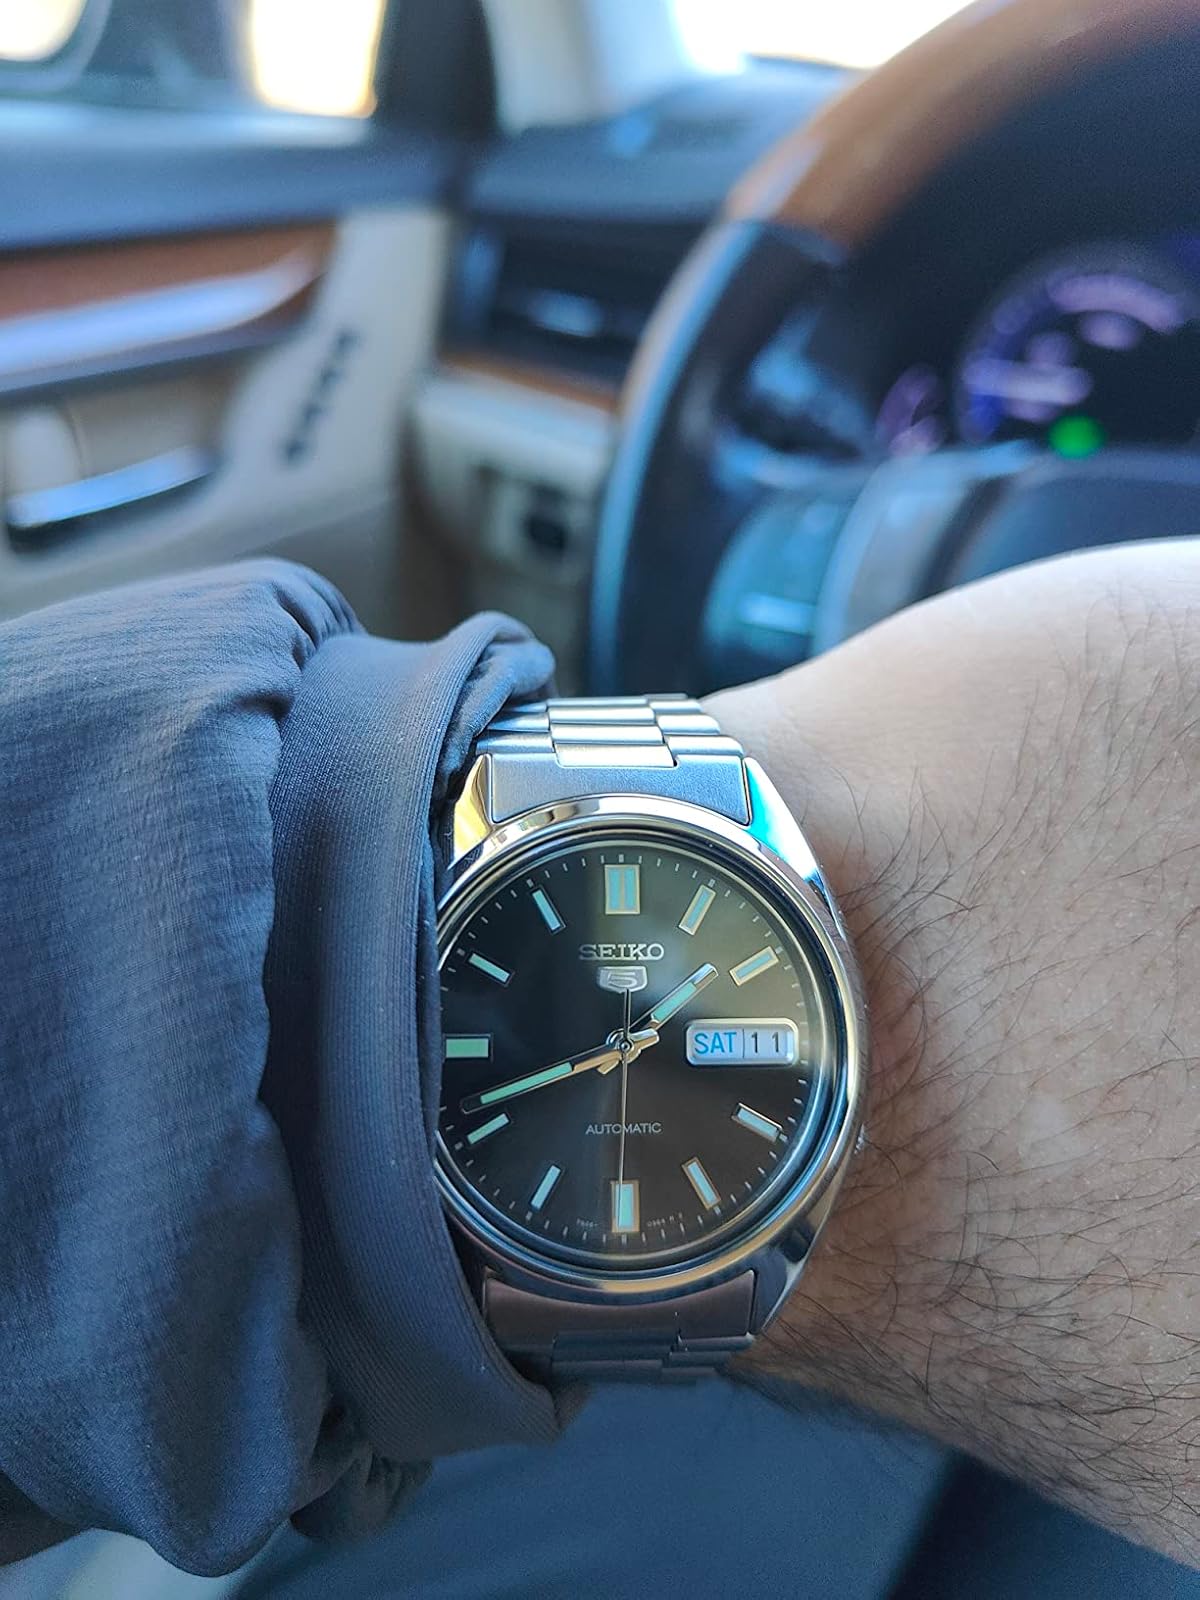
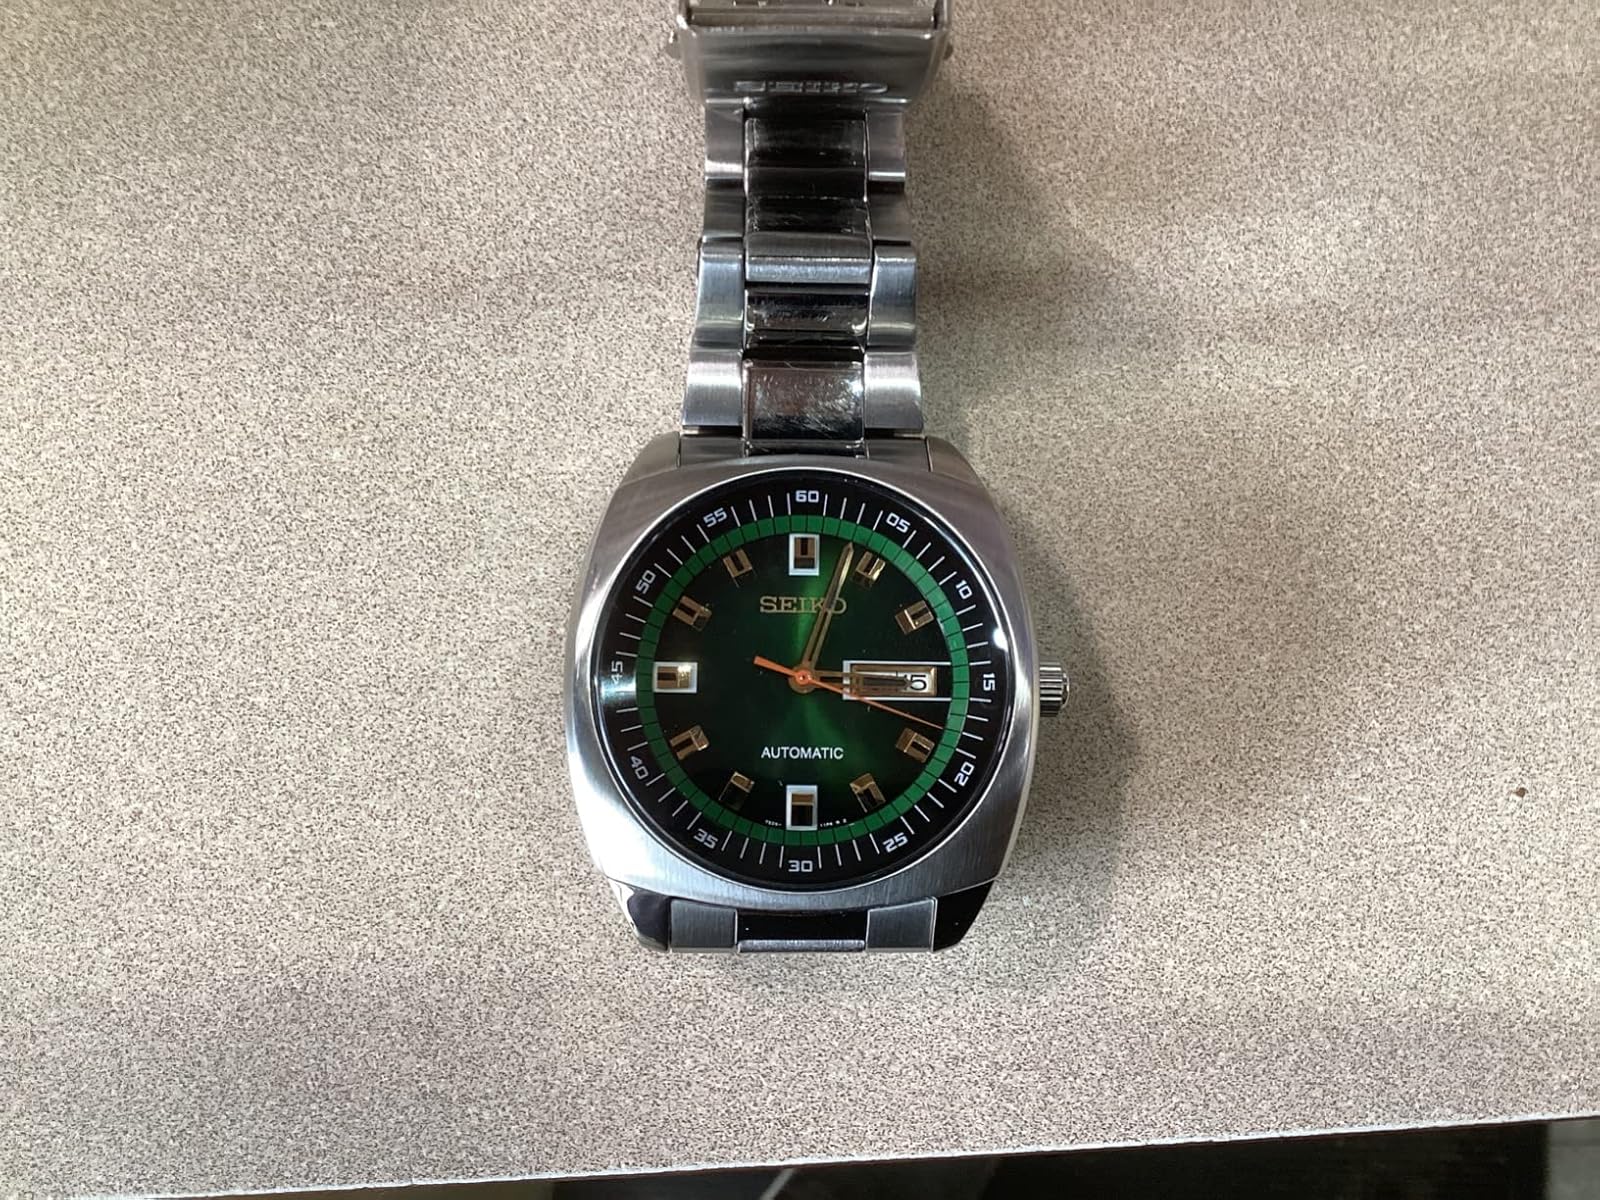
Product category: accessories_watch
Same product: no